Cry (Ashnikko song)

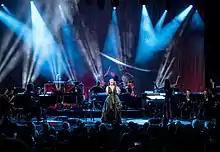
"Cry" was inspired by American rock band Evanescence ("pictured")

Ashnikko originally wrote "Cry" out of a desire to write a song reminiscent of American rock band Evanescence as a joke, but came to like the sound of the track and decided to expand upon it. After Grimes followed Ashnikko on Instagram, Ashnikko sent her a direct message asking her to appear as a featured artist on one of her songs, to which Grimes agreed. The song was co-written with Canadian singer-songwriter Faangs.